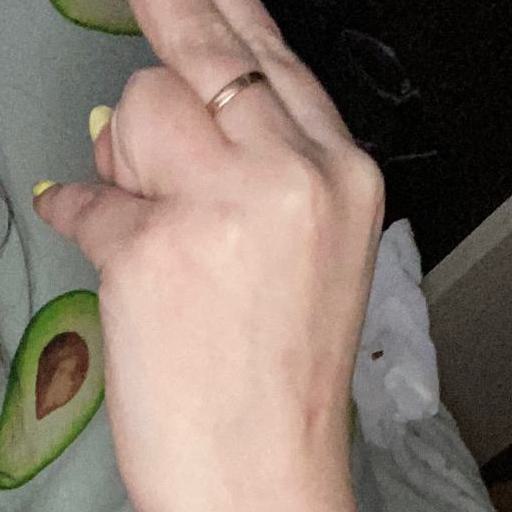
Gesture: two_up_inverted